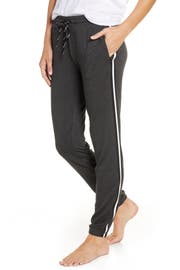
these soft french terry joggers are your ticket to a night of cute and comfy lounging